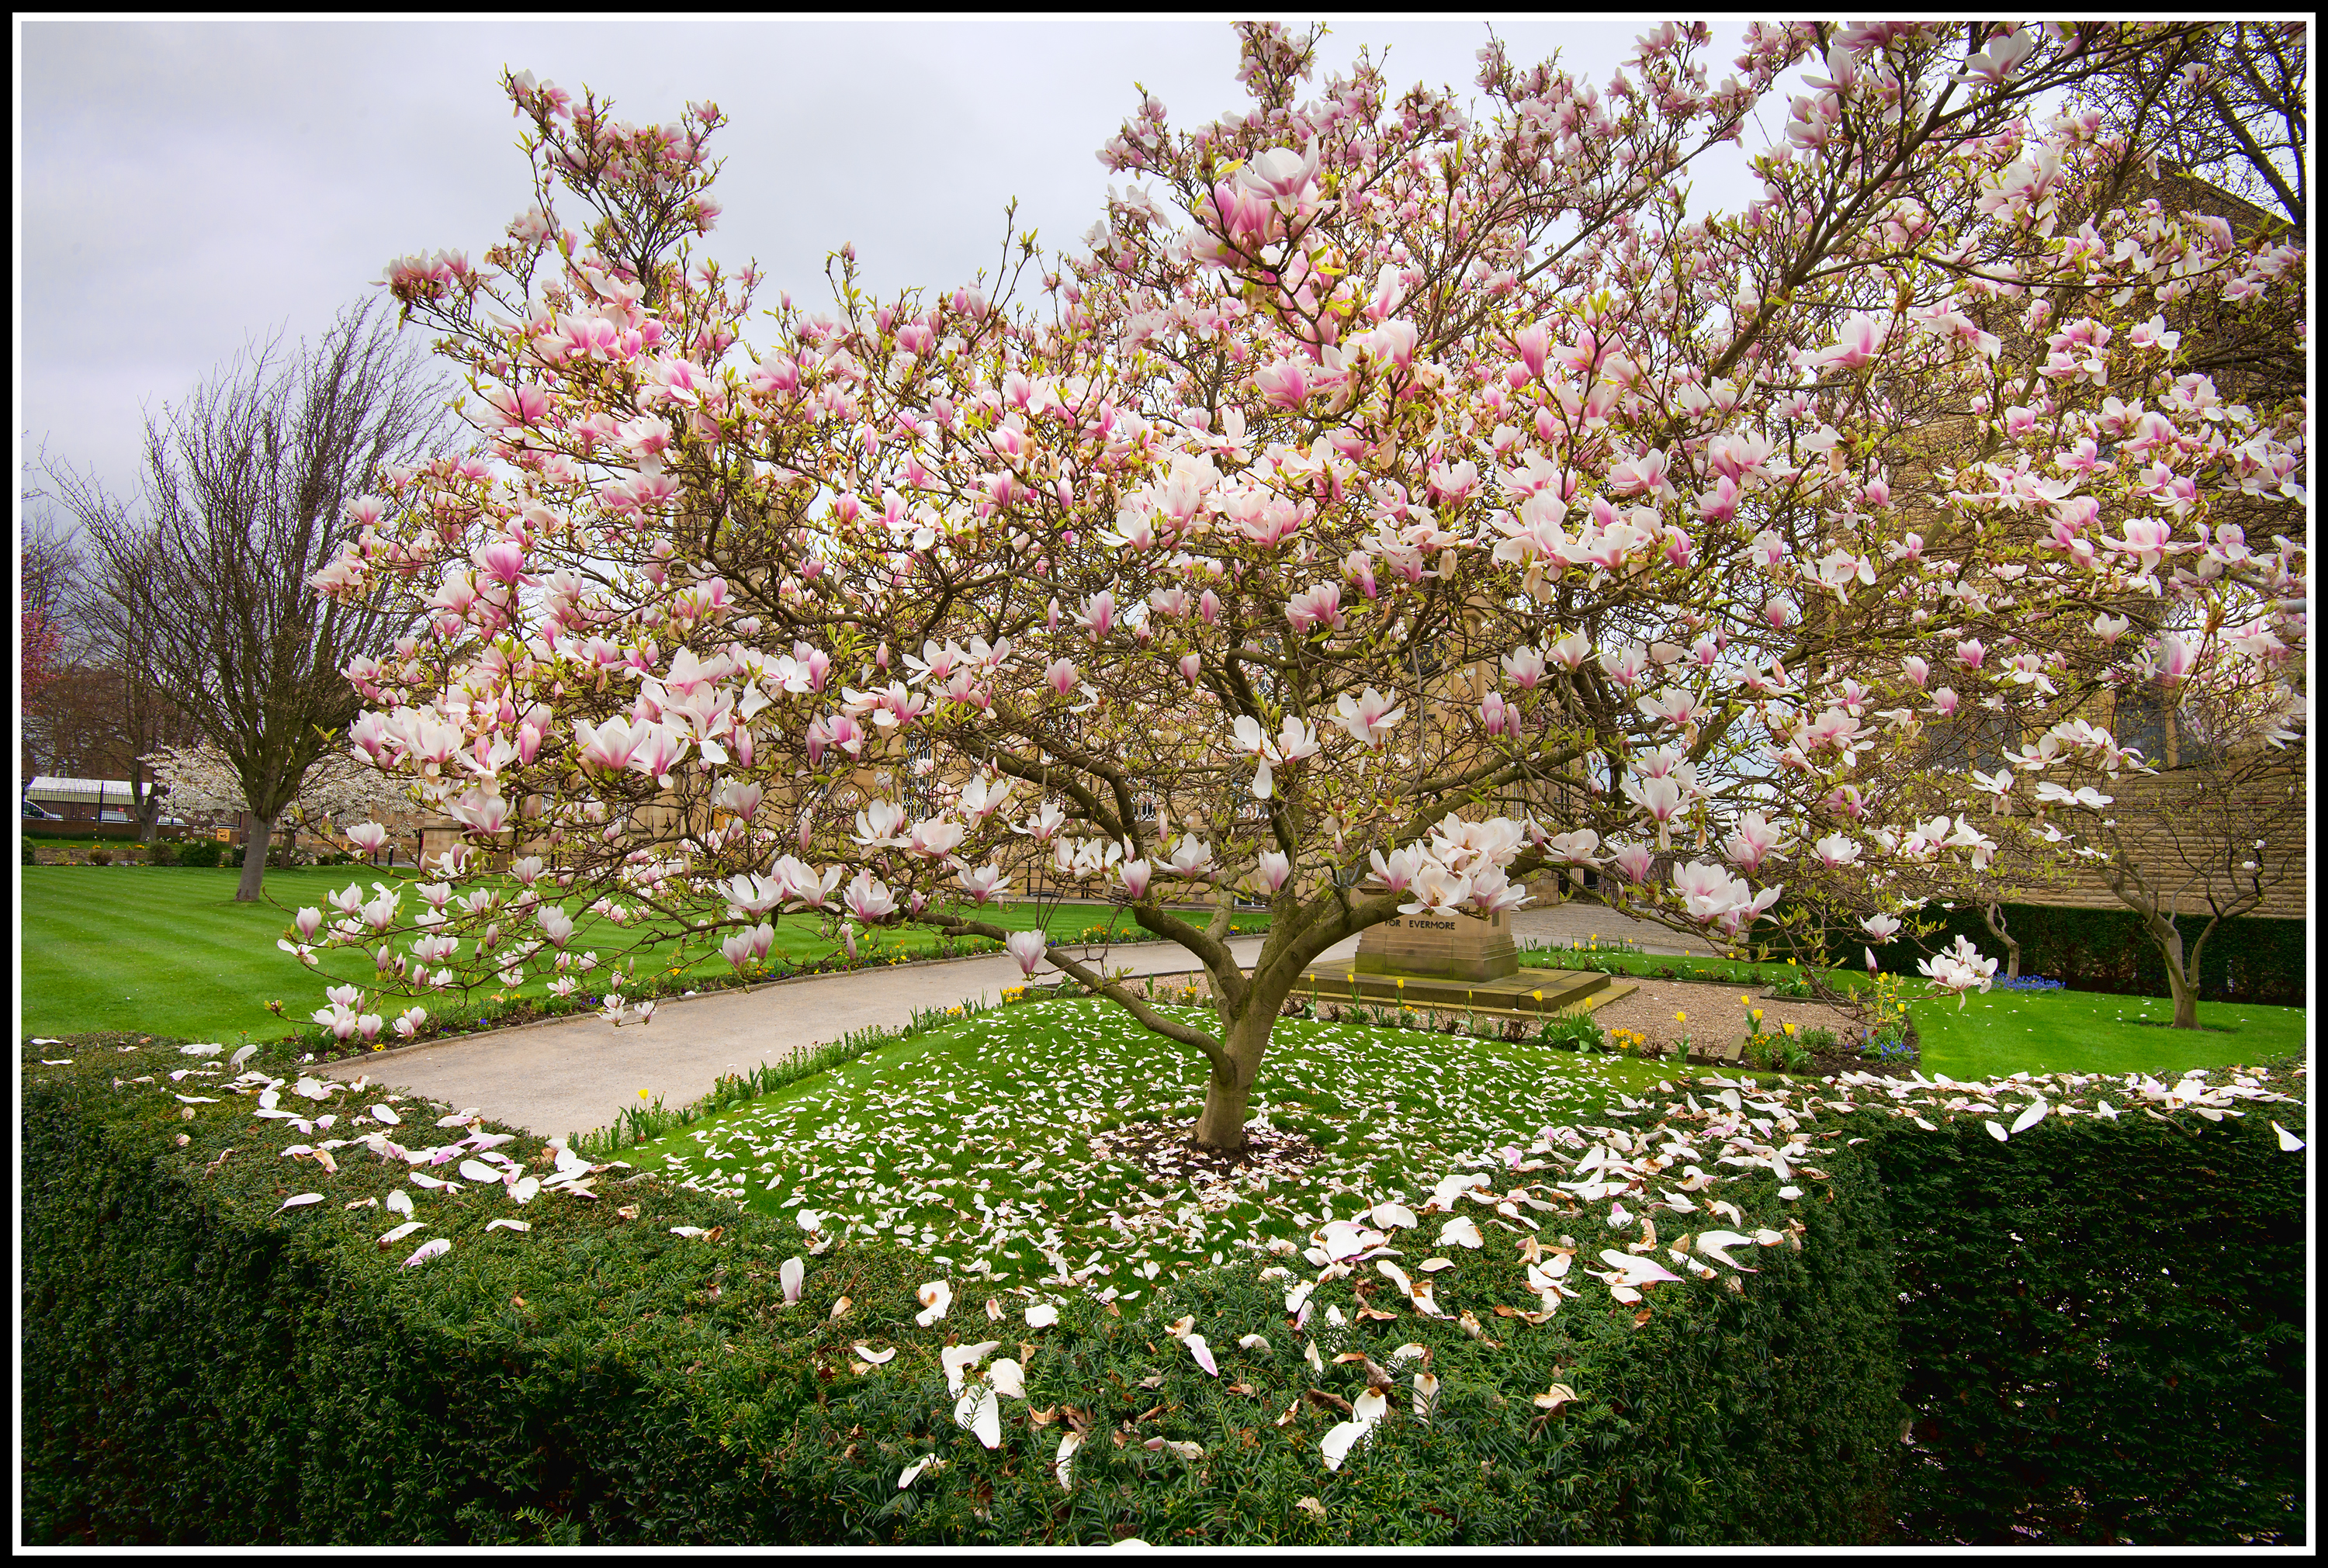
tree, grass, branch, blossom, plant, wood, white, fall, flower, bush, spring, green, produce, botany, nikon, pink, cherry blossom, falling, grey, petals, shrub, fallen, wakefield, magnolia, hedge, d610, grammerschool, flowering plant, land plant